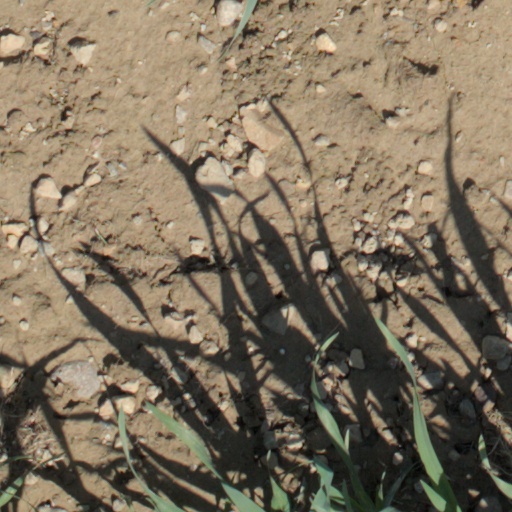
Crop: wheat